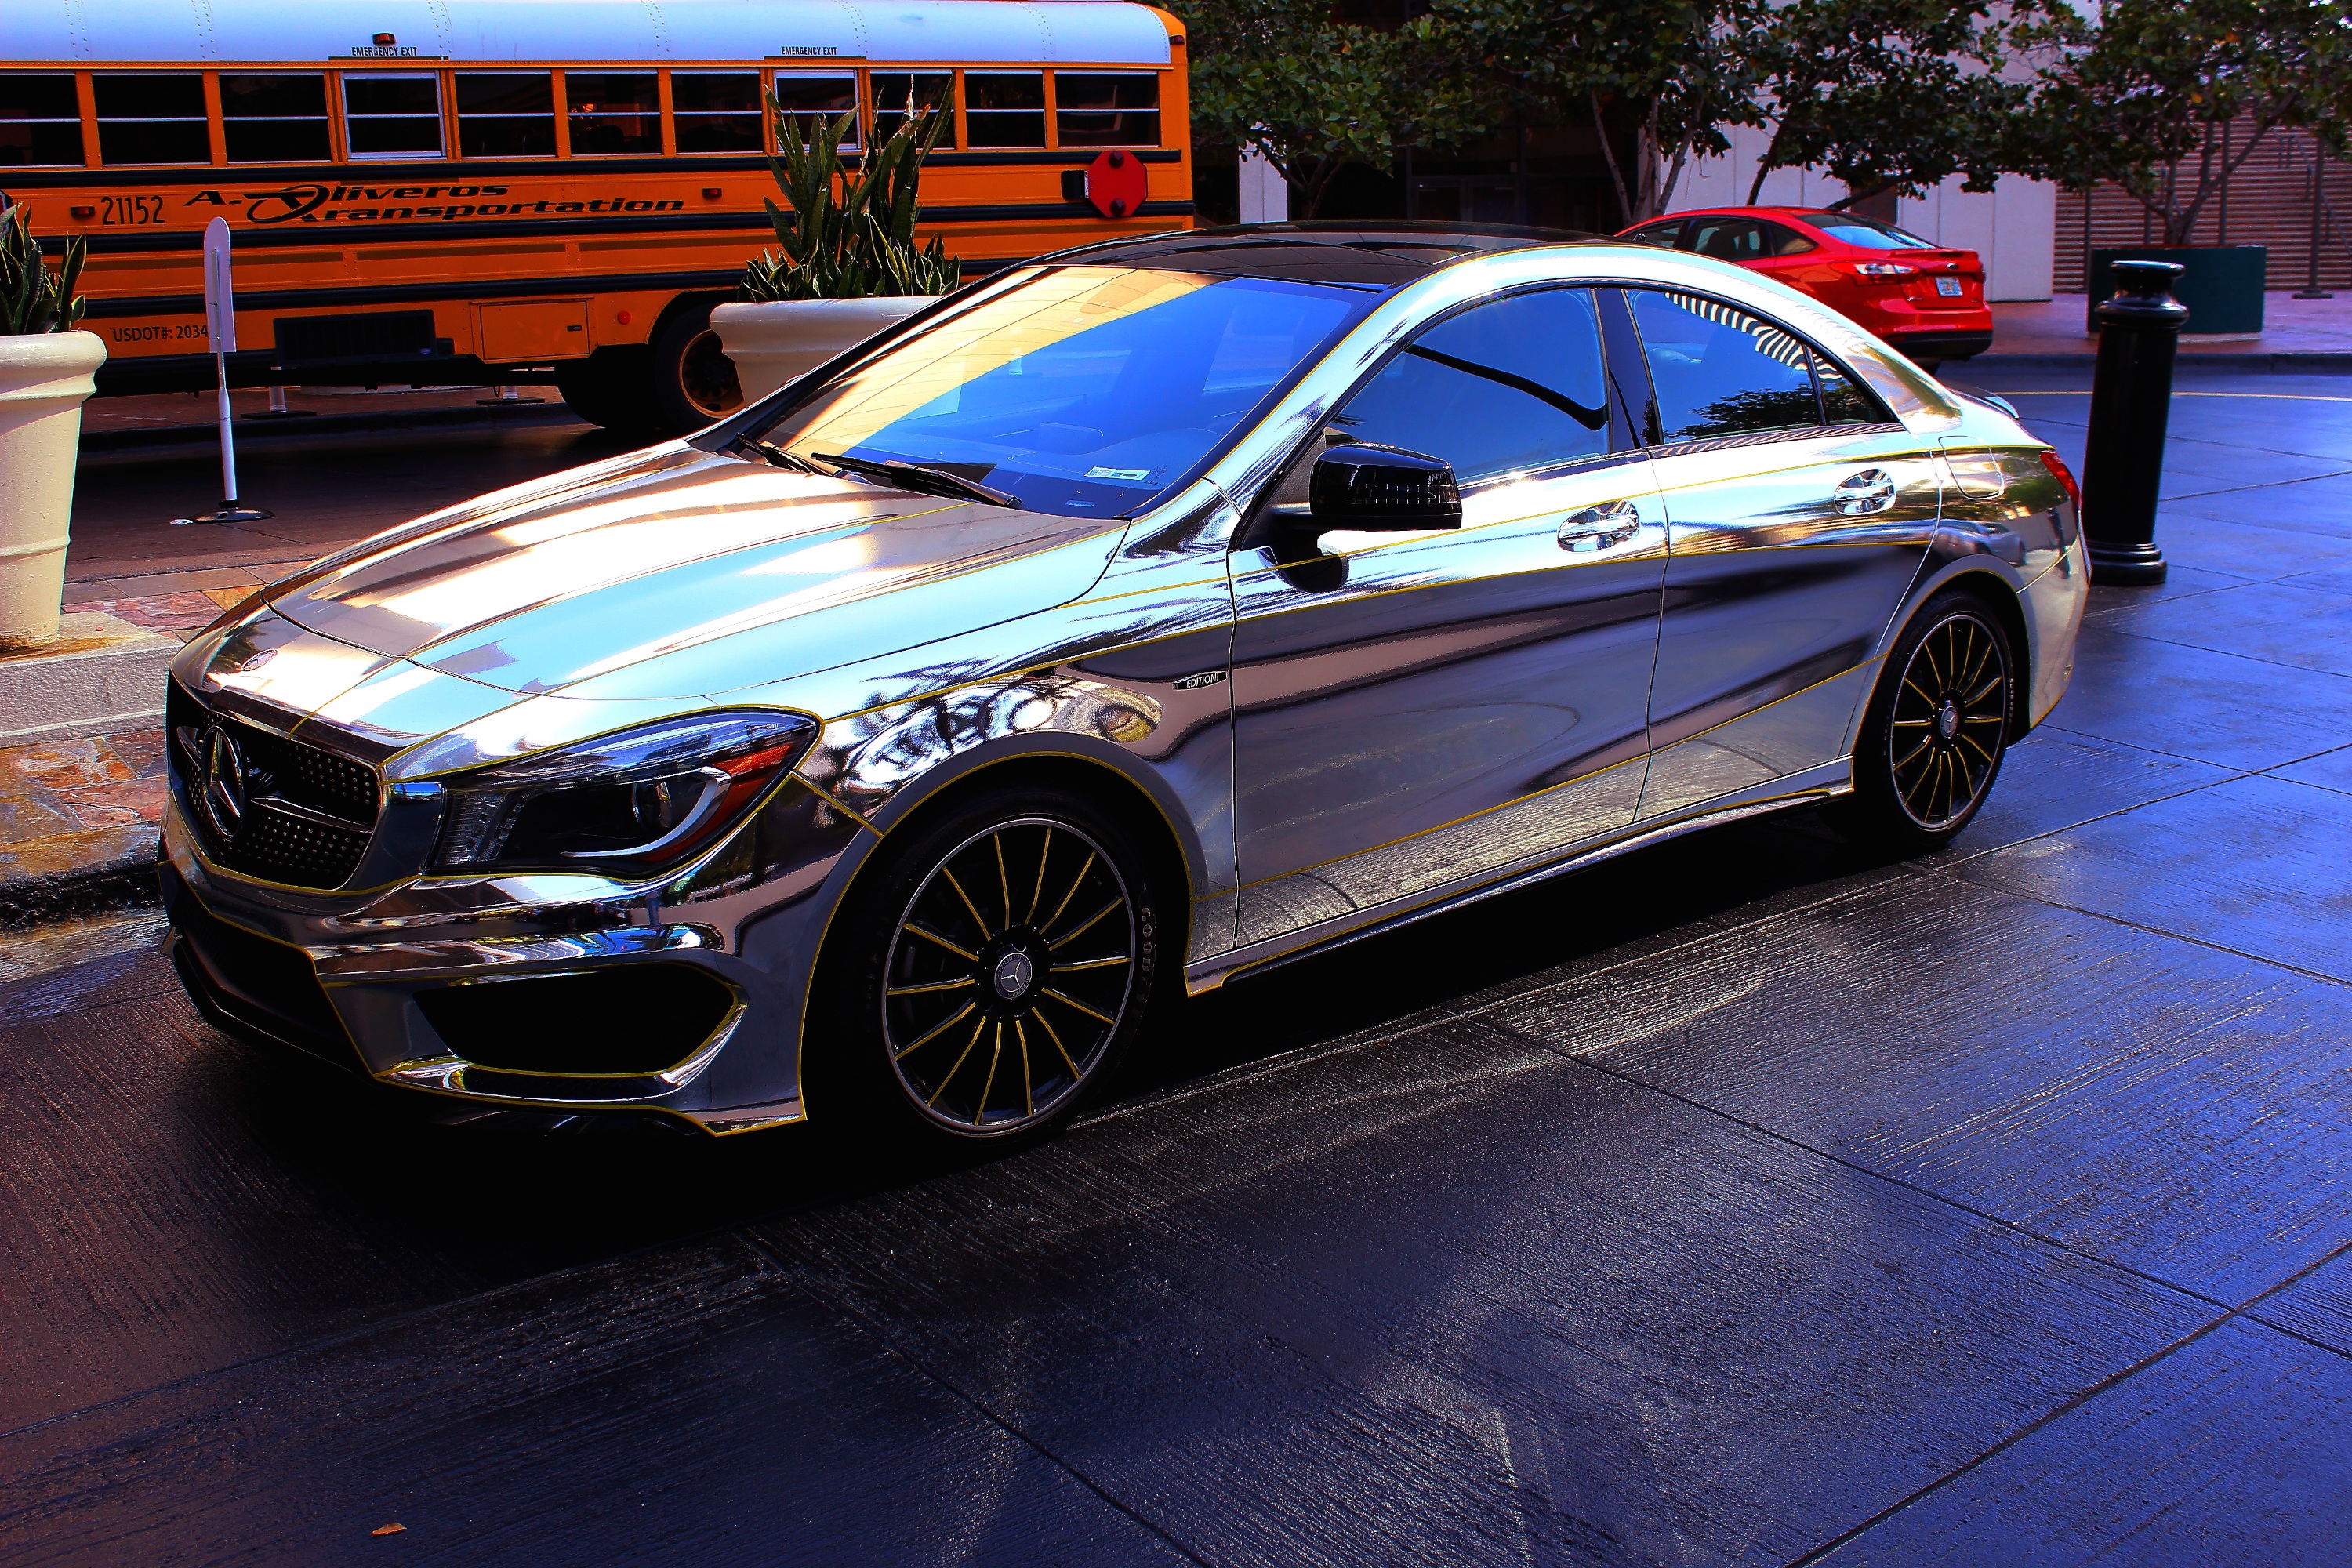
car, wheel, automobile, vehicle, sports car, bumper, chrome, luxury, rim, sedan, mercedes, reflexion, daimler, mercedes benz, metallic, land vehicle, automobile make, automotive exterior, compact car, automotive design, luxury vehicle, mid size car, mercedes benz a class, mercedes benz w212, mercedes benz cls class